La Grange Historic District (North Carolina)

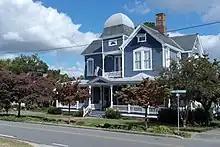
Image of the Colonel A. C. Davis House, built in 1887

The majority of the buildings in the La Grange Historic District are residential, which includes many outbuildings and garages. The oldest homes were designed in the Greek Revival style and many of the late 19th-century houses are fine examples of the Queen Anne style. Other residential styles represented include Colonial Revival, American Craftsman, and I-houses. The two oldest residences in the historic district, the Sutton-Fields House and George Taylor House, are Greek Revival and located on West Railroad Street. Both were constructed in 1852. Another older residence on the same street is the Shade Wooten House, which was built in 1860 in the Gothic Revival style.